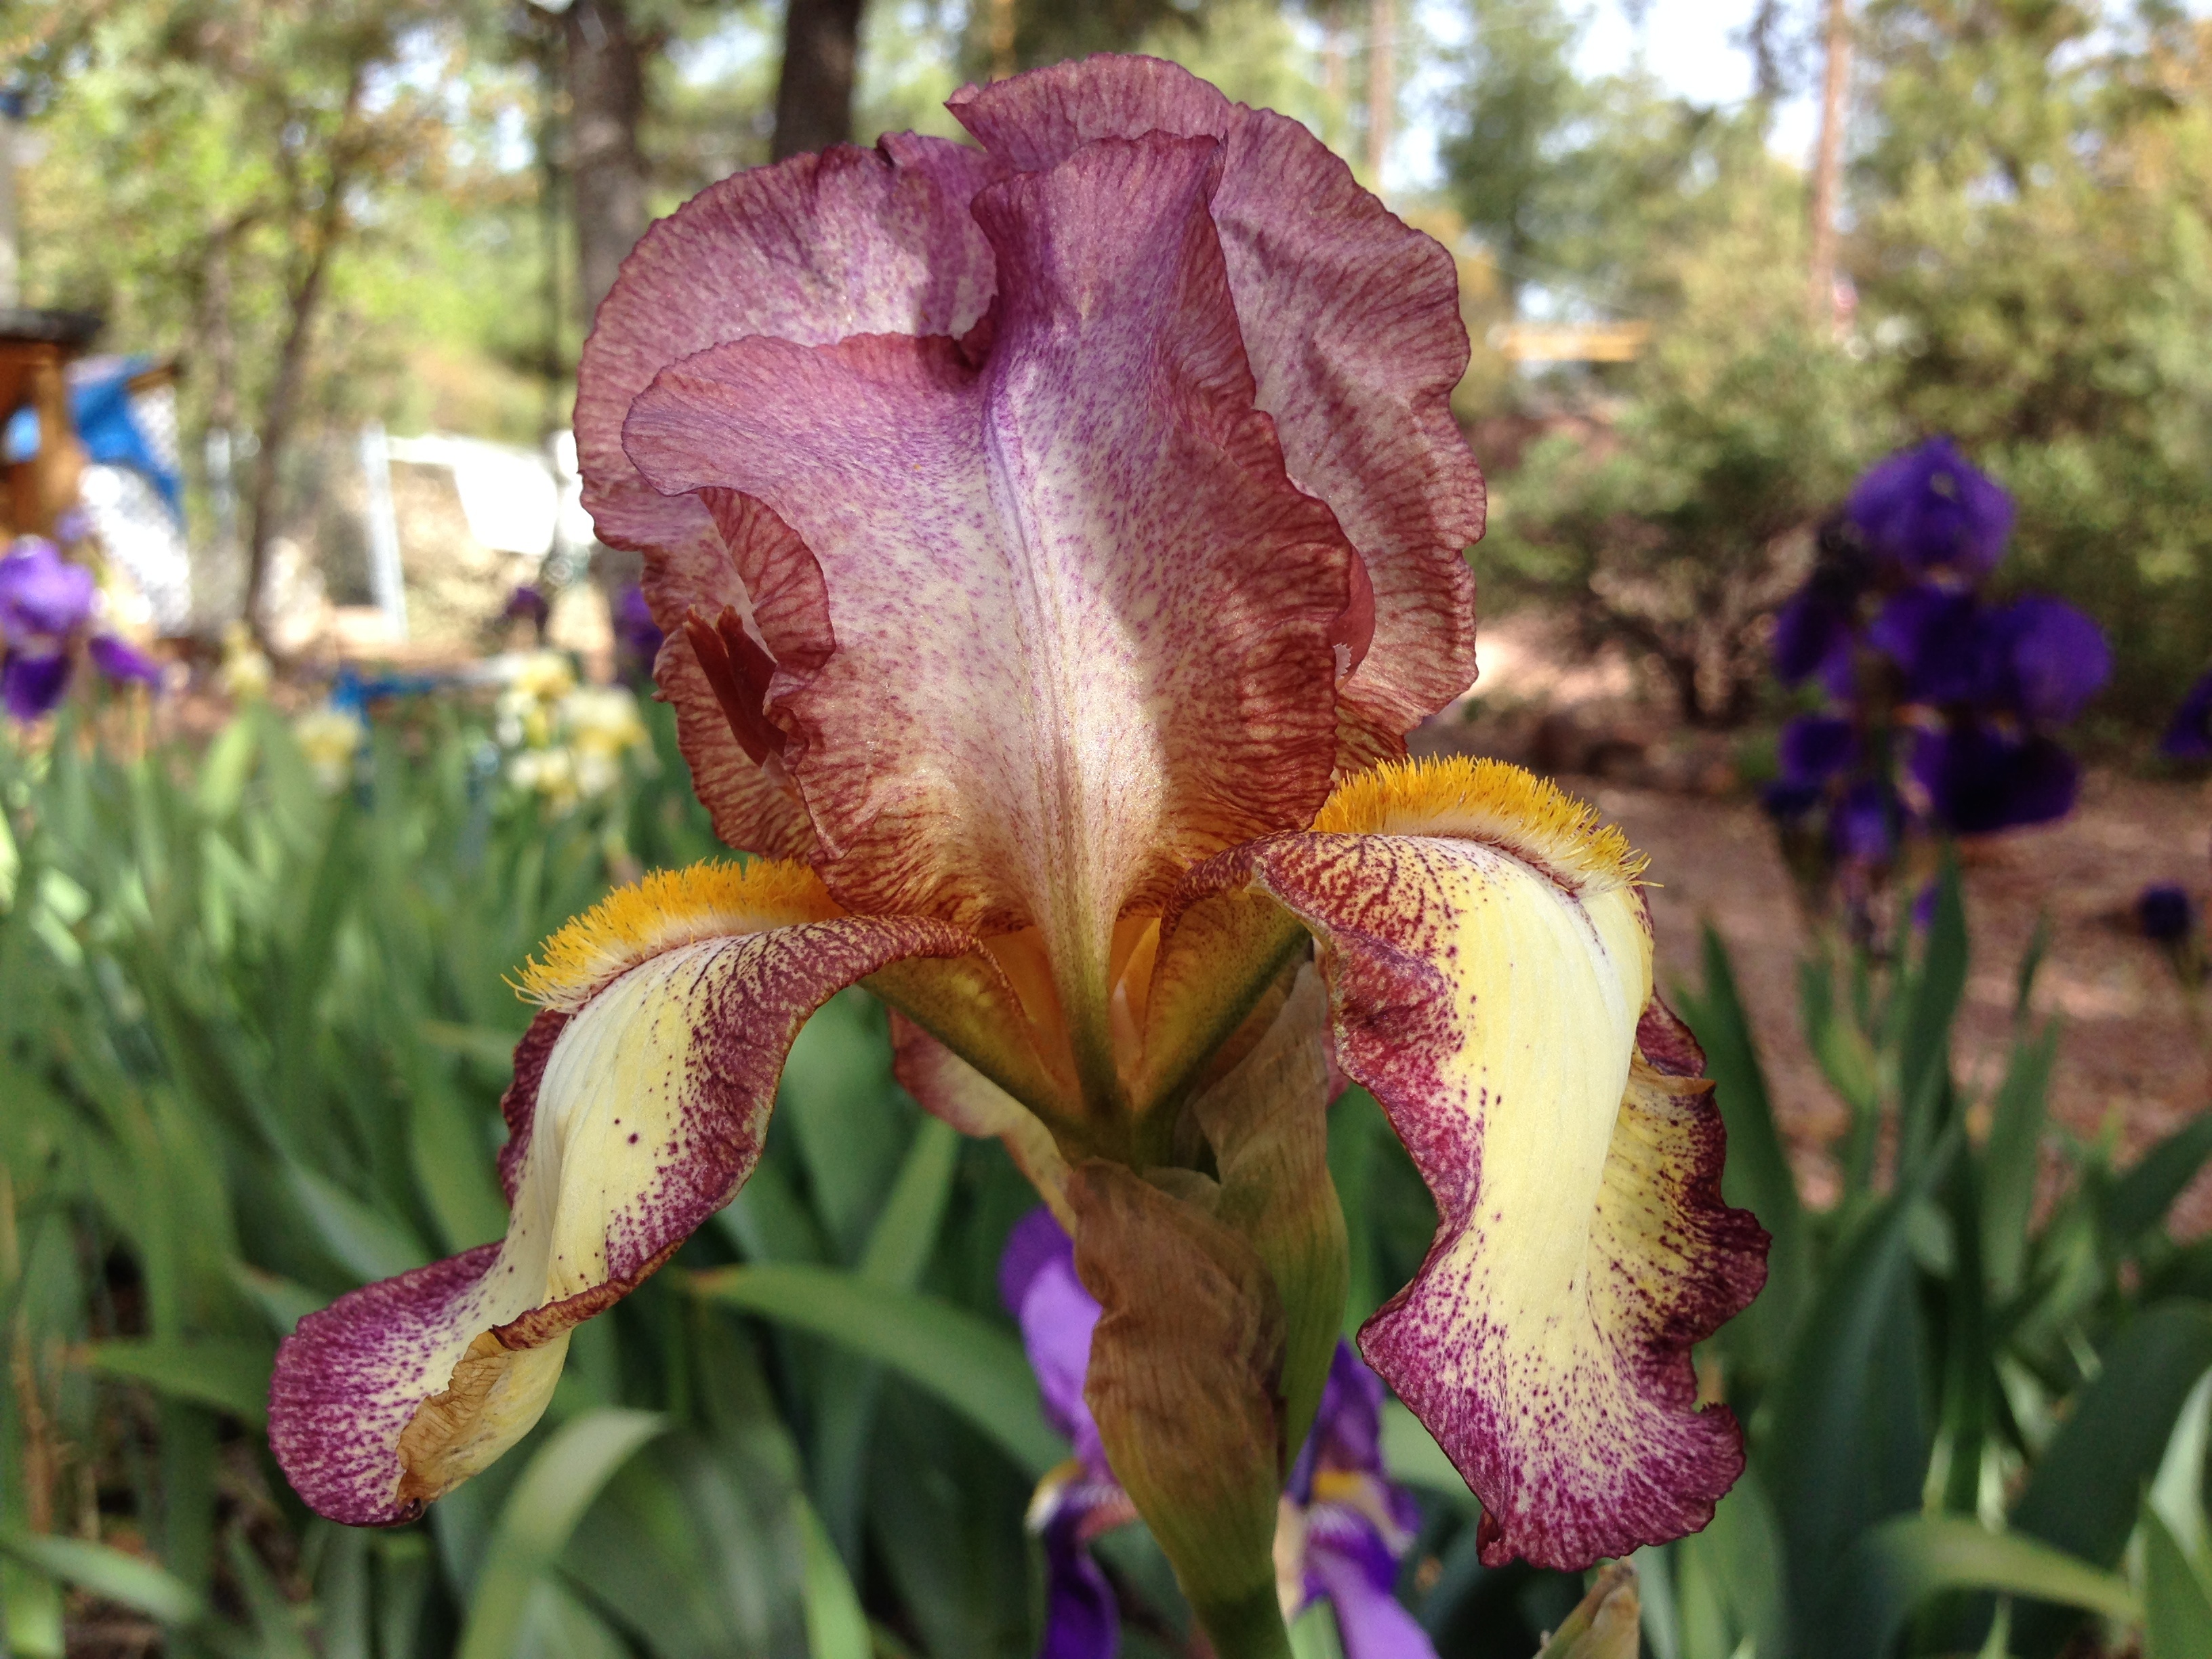
flower, plant, flora, iris, botany, land plant, flowering plant, eye, iris family